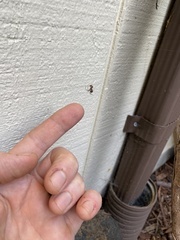
Species: Parasteatoda_tepidariorum